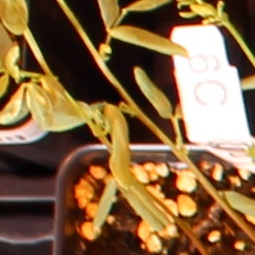
Label: Lentil